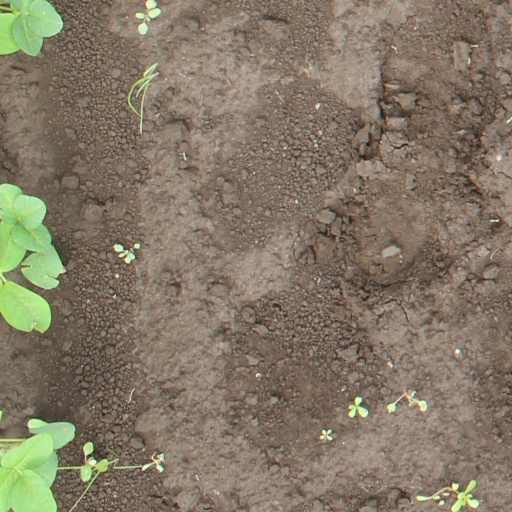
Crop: soybean